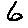
Label: 6